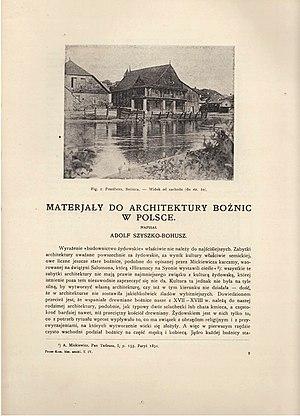
La synagogue de Przedbórz est une synagogue en bois considérée comme une des plus belles de Pologne, construite au XVIIᵉ siècle et détruite par les Allemands au début de la Seconde Guerre mondiale.